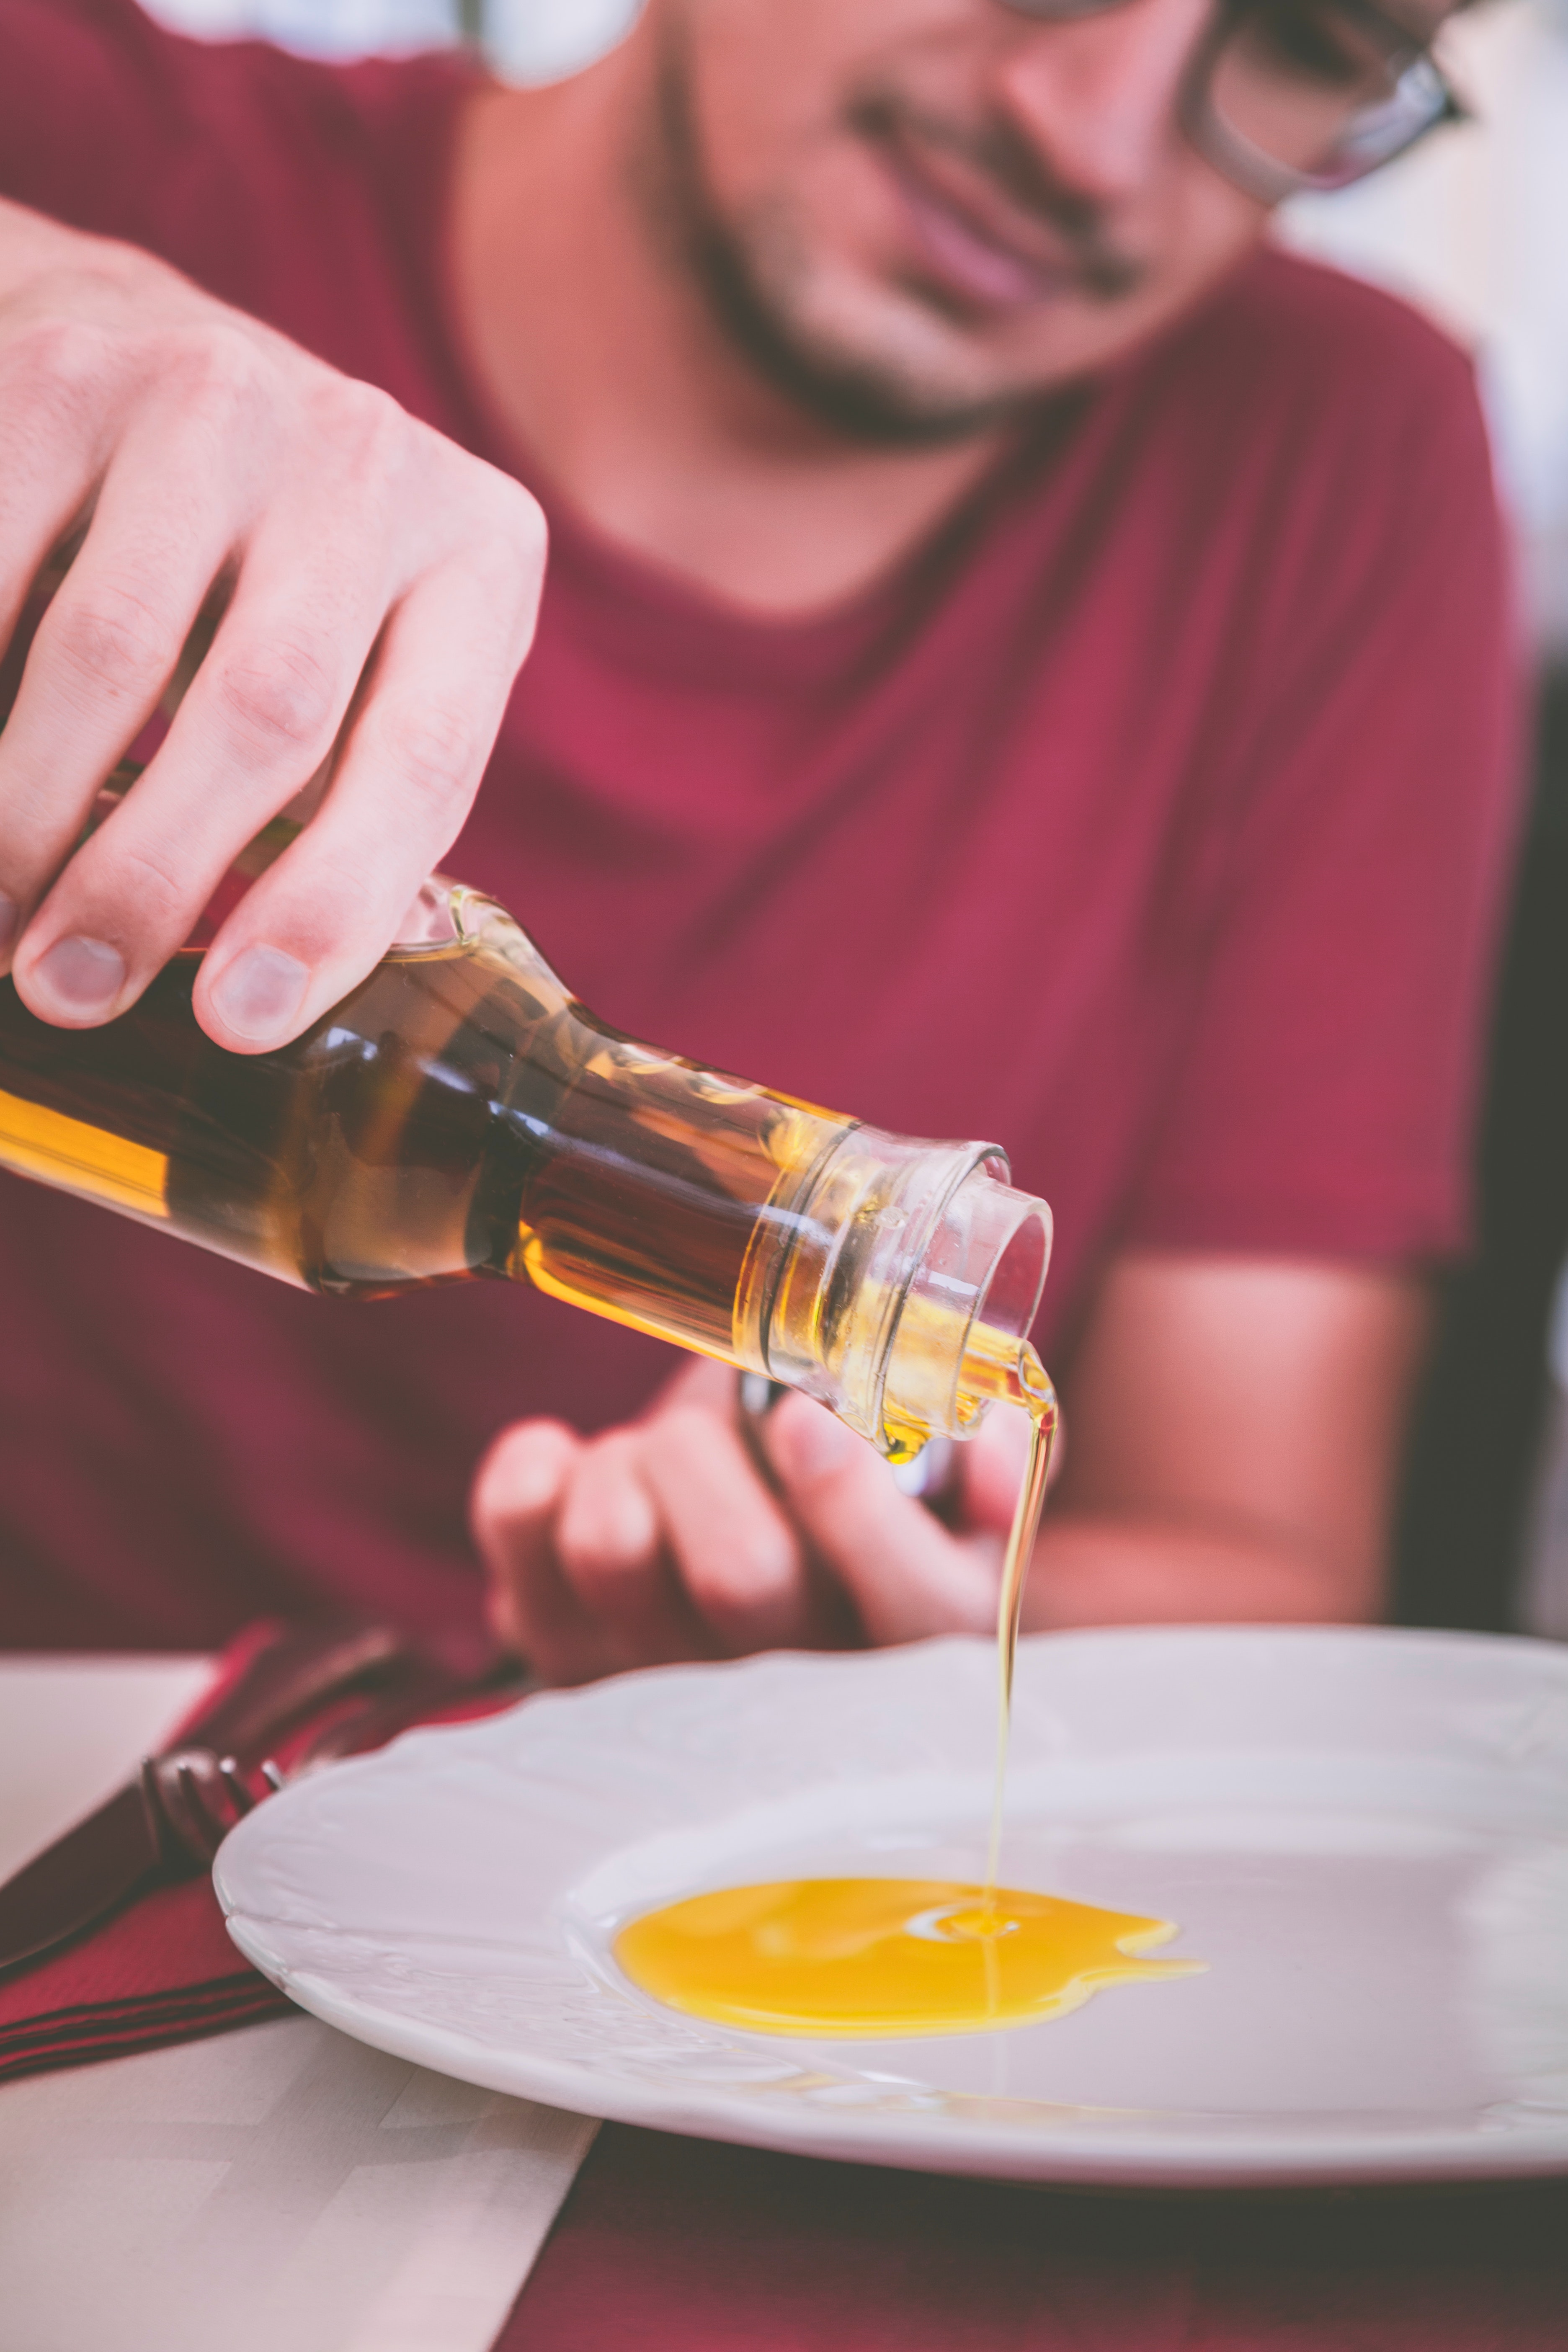
food, meal, dish, eating, breakfast, hand, cuisine, ingredient